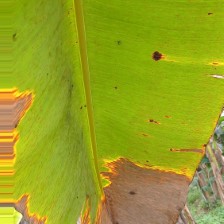
Label: cordana